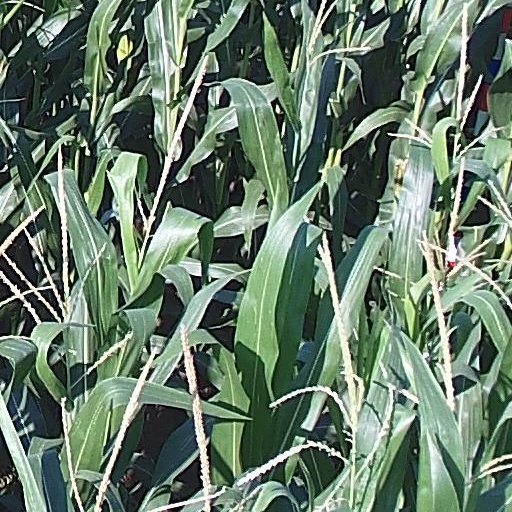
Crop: maize; corn